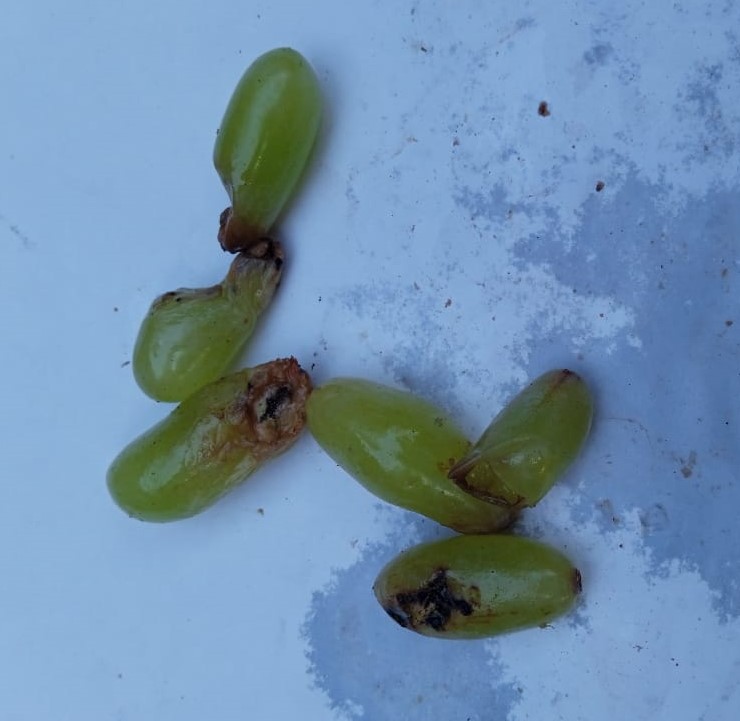
Fruit: grape
Condition: rotten